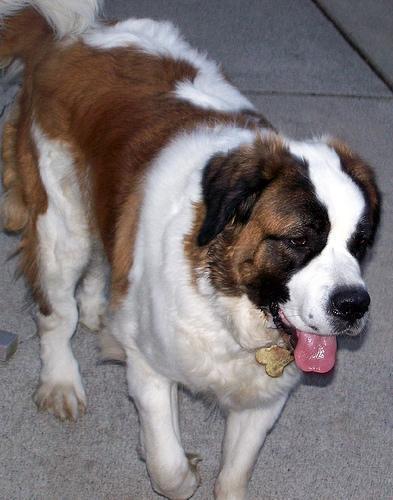
Saint_Bernard